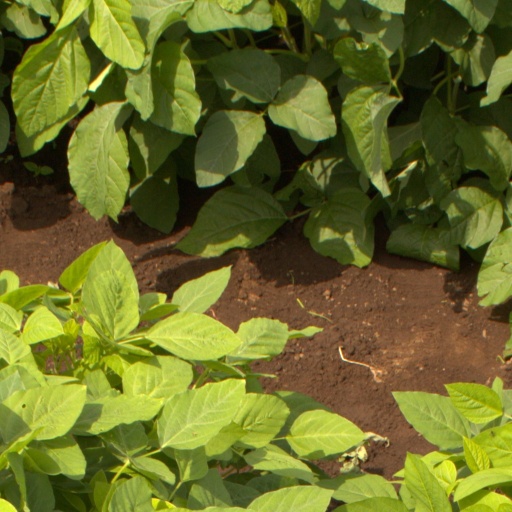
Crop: soybean